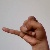
The image shows a hand gesture representing the letter 'J' in Indian Sign Language.